Cyril Hogarth

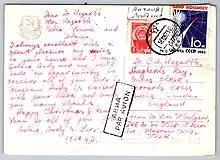
Postcard from Yuri Gulyayev to Hogarth, 16 December 1963

Cyril Alfred Hogarth (22 January 1924 – 6 November 2006) was a British physicist and chairman of South Bucks District Council. A pioneer in the field of oxide semiconductors, he was a professor, head of the physics department, and administrator at Brunel University London, where he worked for 31 years.